Naboløs

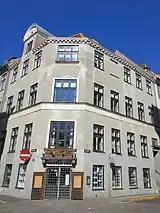
No. 6: Henriette Melchiors Stiftelse

All six buildings in the street have been listed on the Danish registry of protected buildings and places.